Batton Story

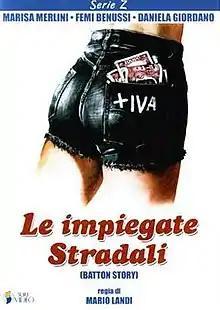

Batton Story (literally "The road employees") is a 1976 commedia sexy all'italiana directed by Mario Landi.